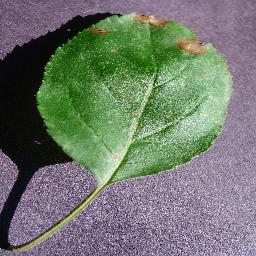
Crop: apple
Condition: black_rot